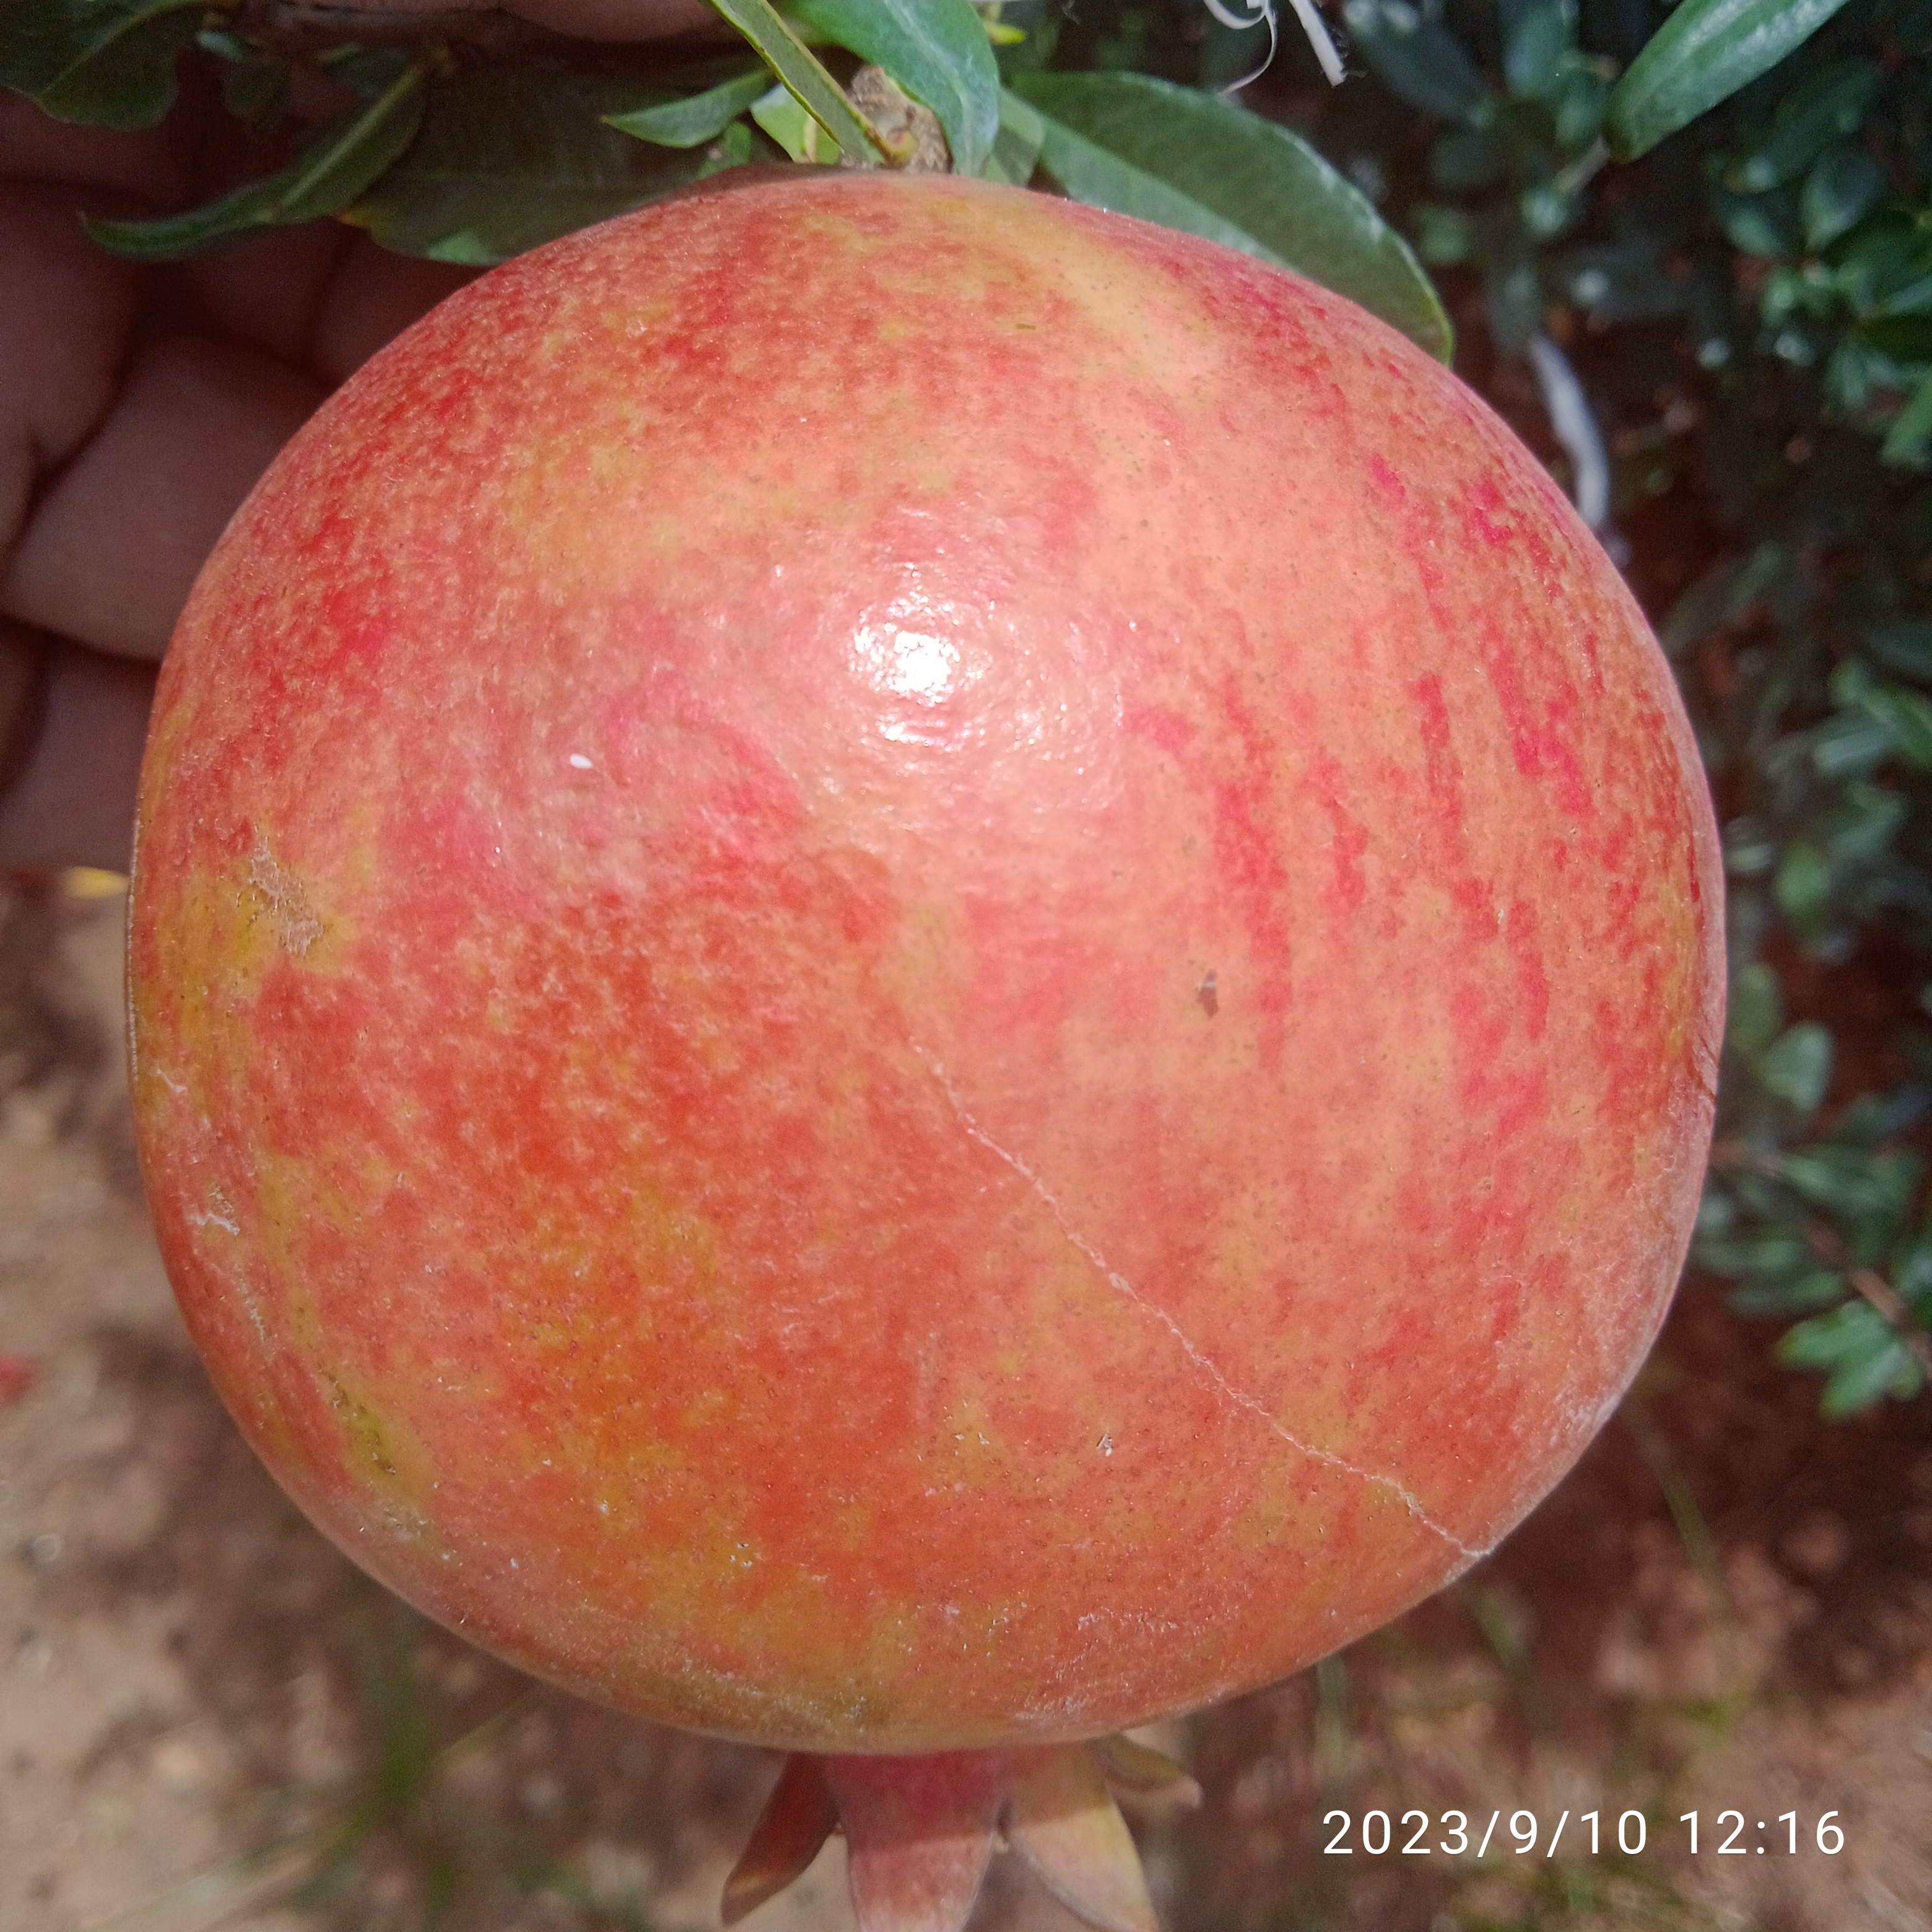
Label: Healthy